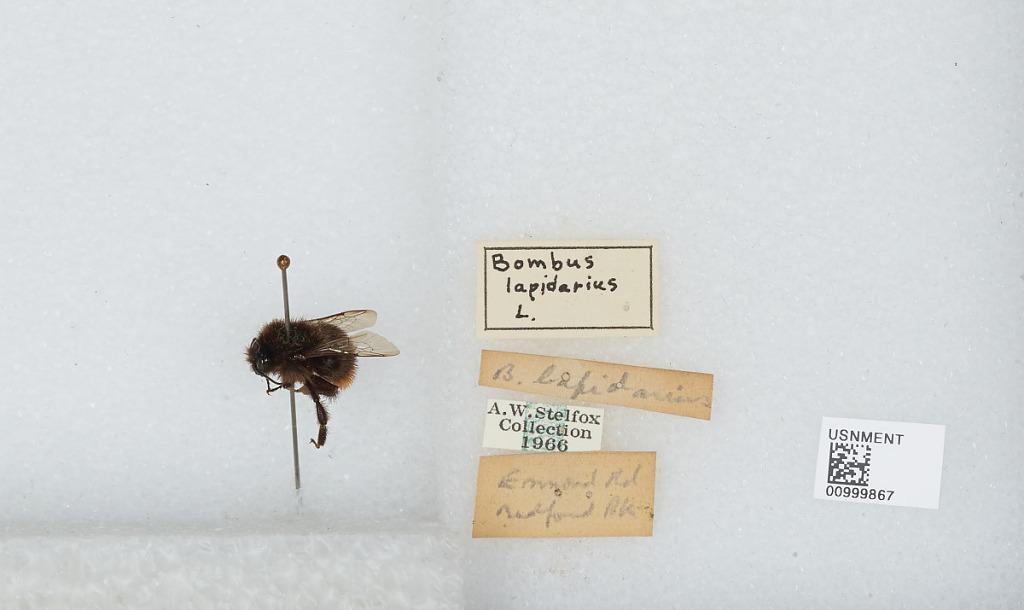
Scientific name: Bombus (Melanobombus) lapidarius lapidarius (Linnaeus)
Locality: Radford Park, Emmond Road